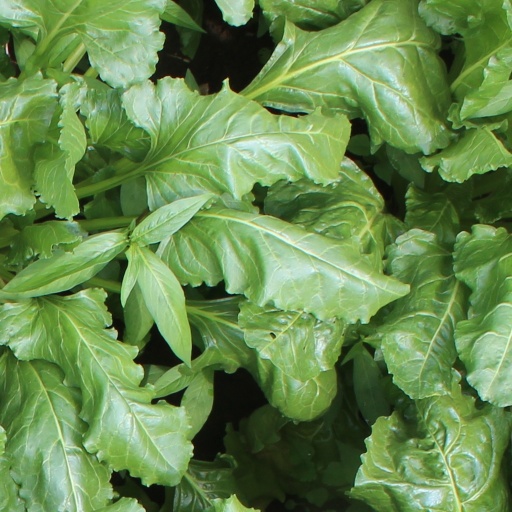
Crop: sugar beet